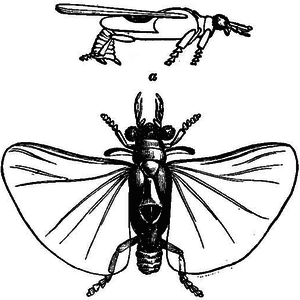
Stylopidae est une famille d'insectes endoparasites de l'ordre des Strepsiptera.